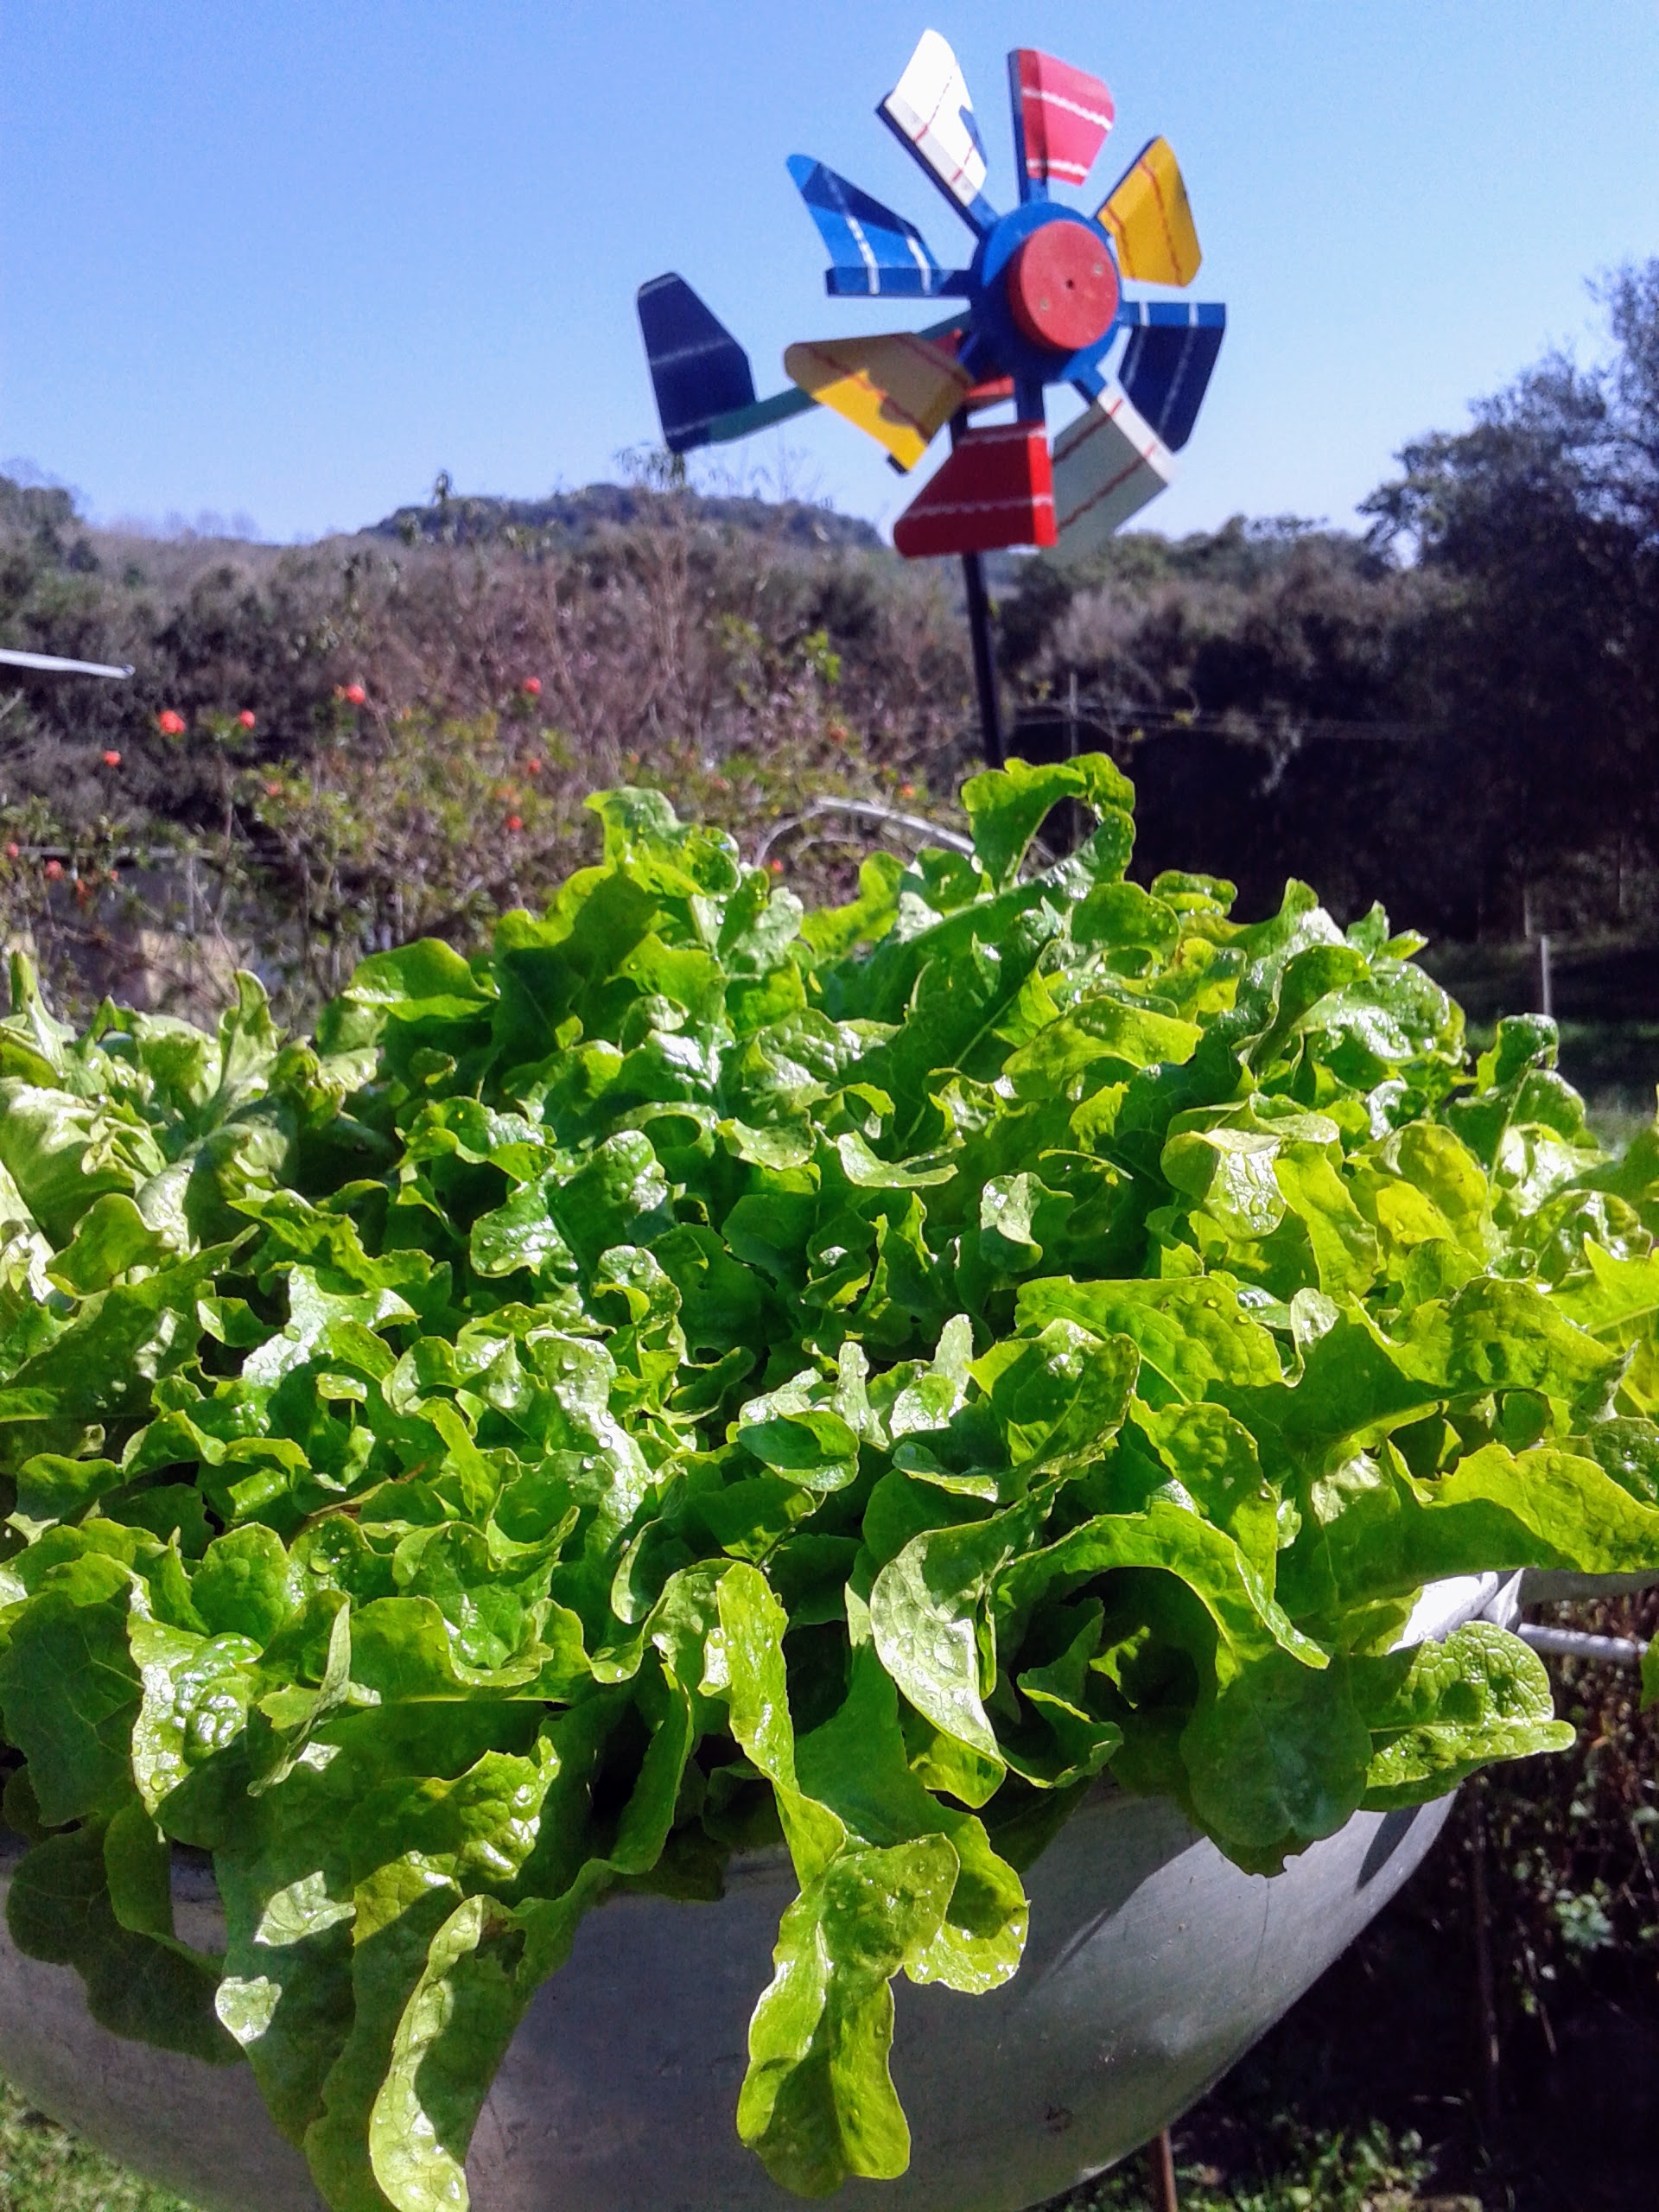
lettuce, plant, leaf, agriculture, field, farm, herb, annual plant, leaf vegetable, plantation, symbol, flowerpot, cash crop, produce